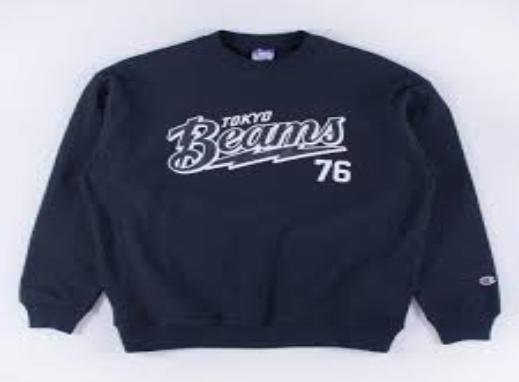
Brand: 76
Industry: Clothes